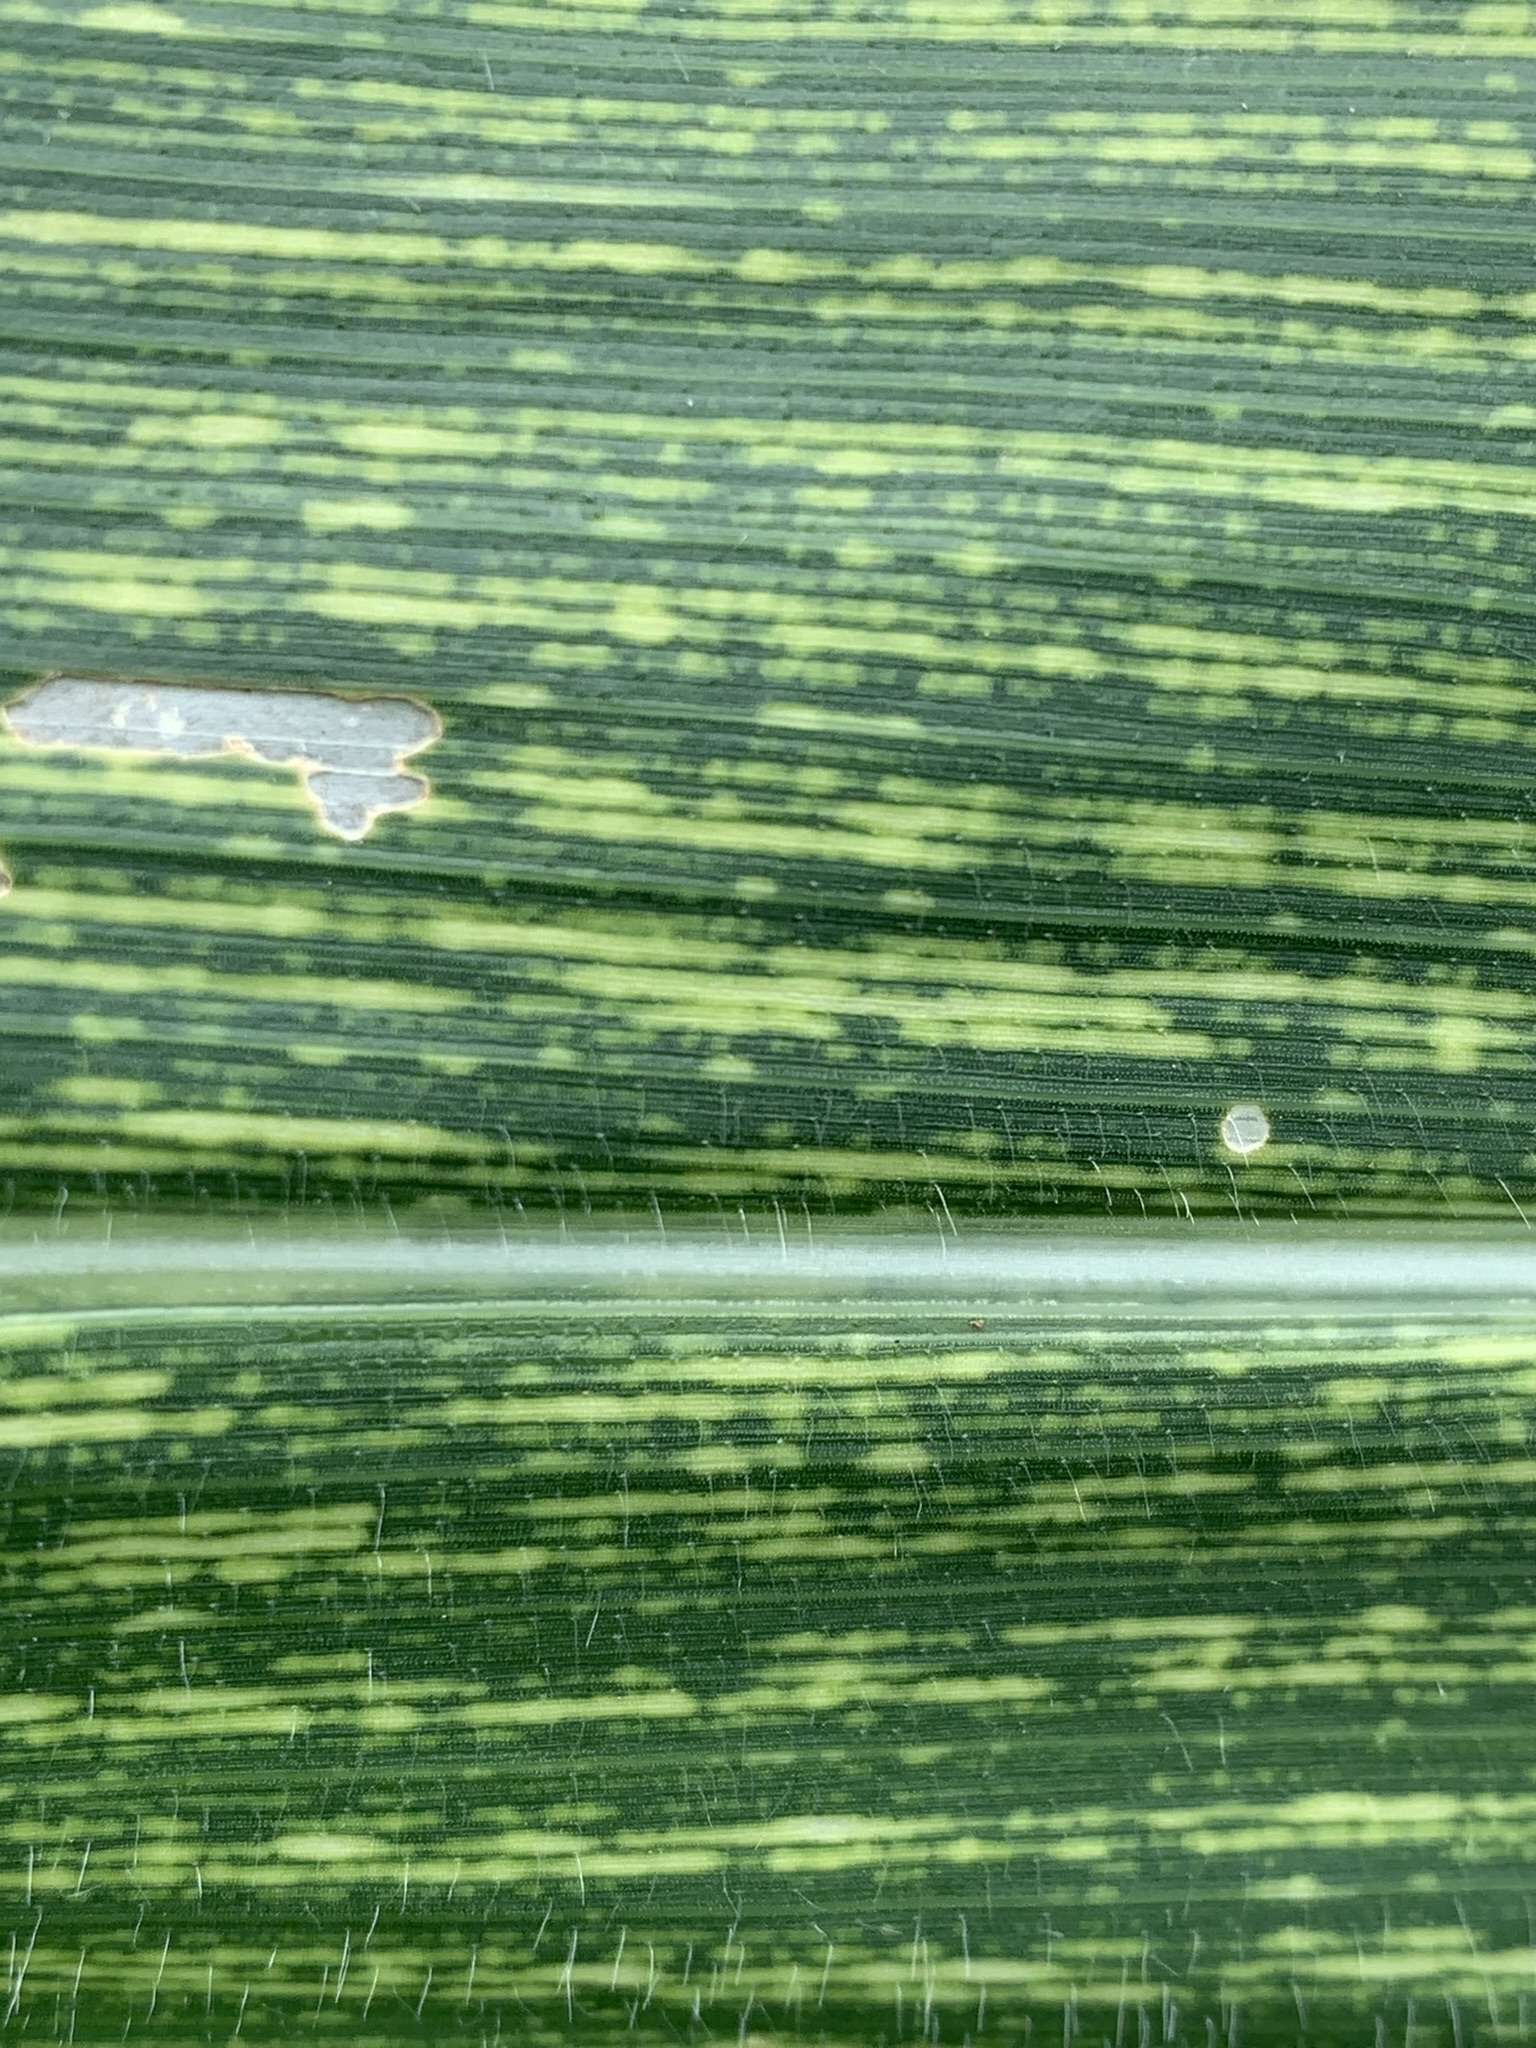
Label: MSV